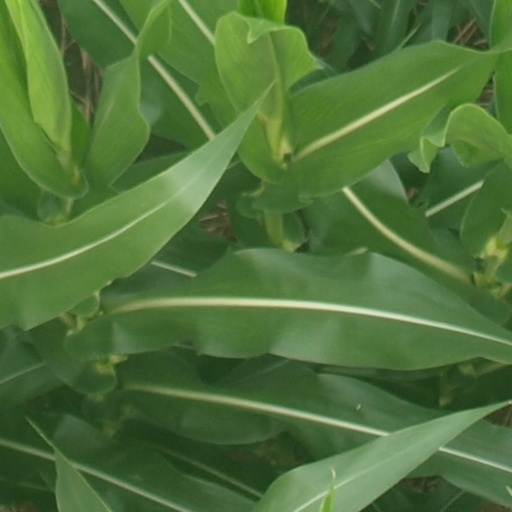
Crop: maize; corn